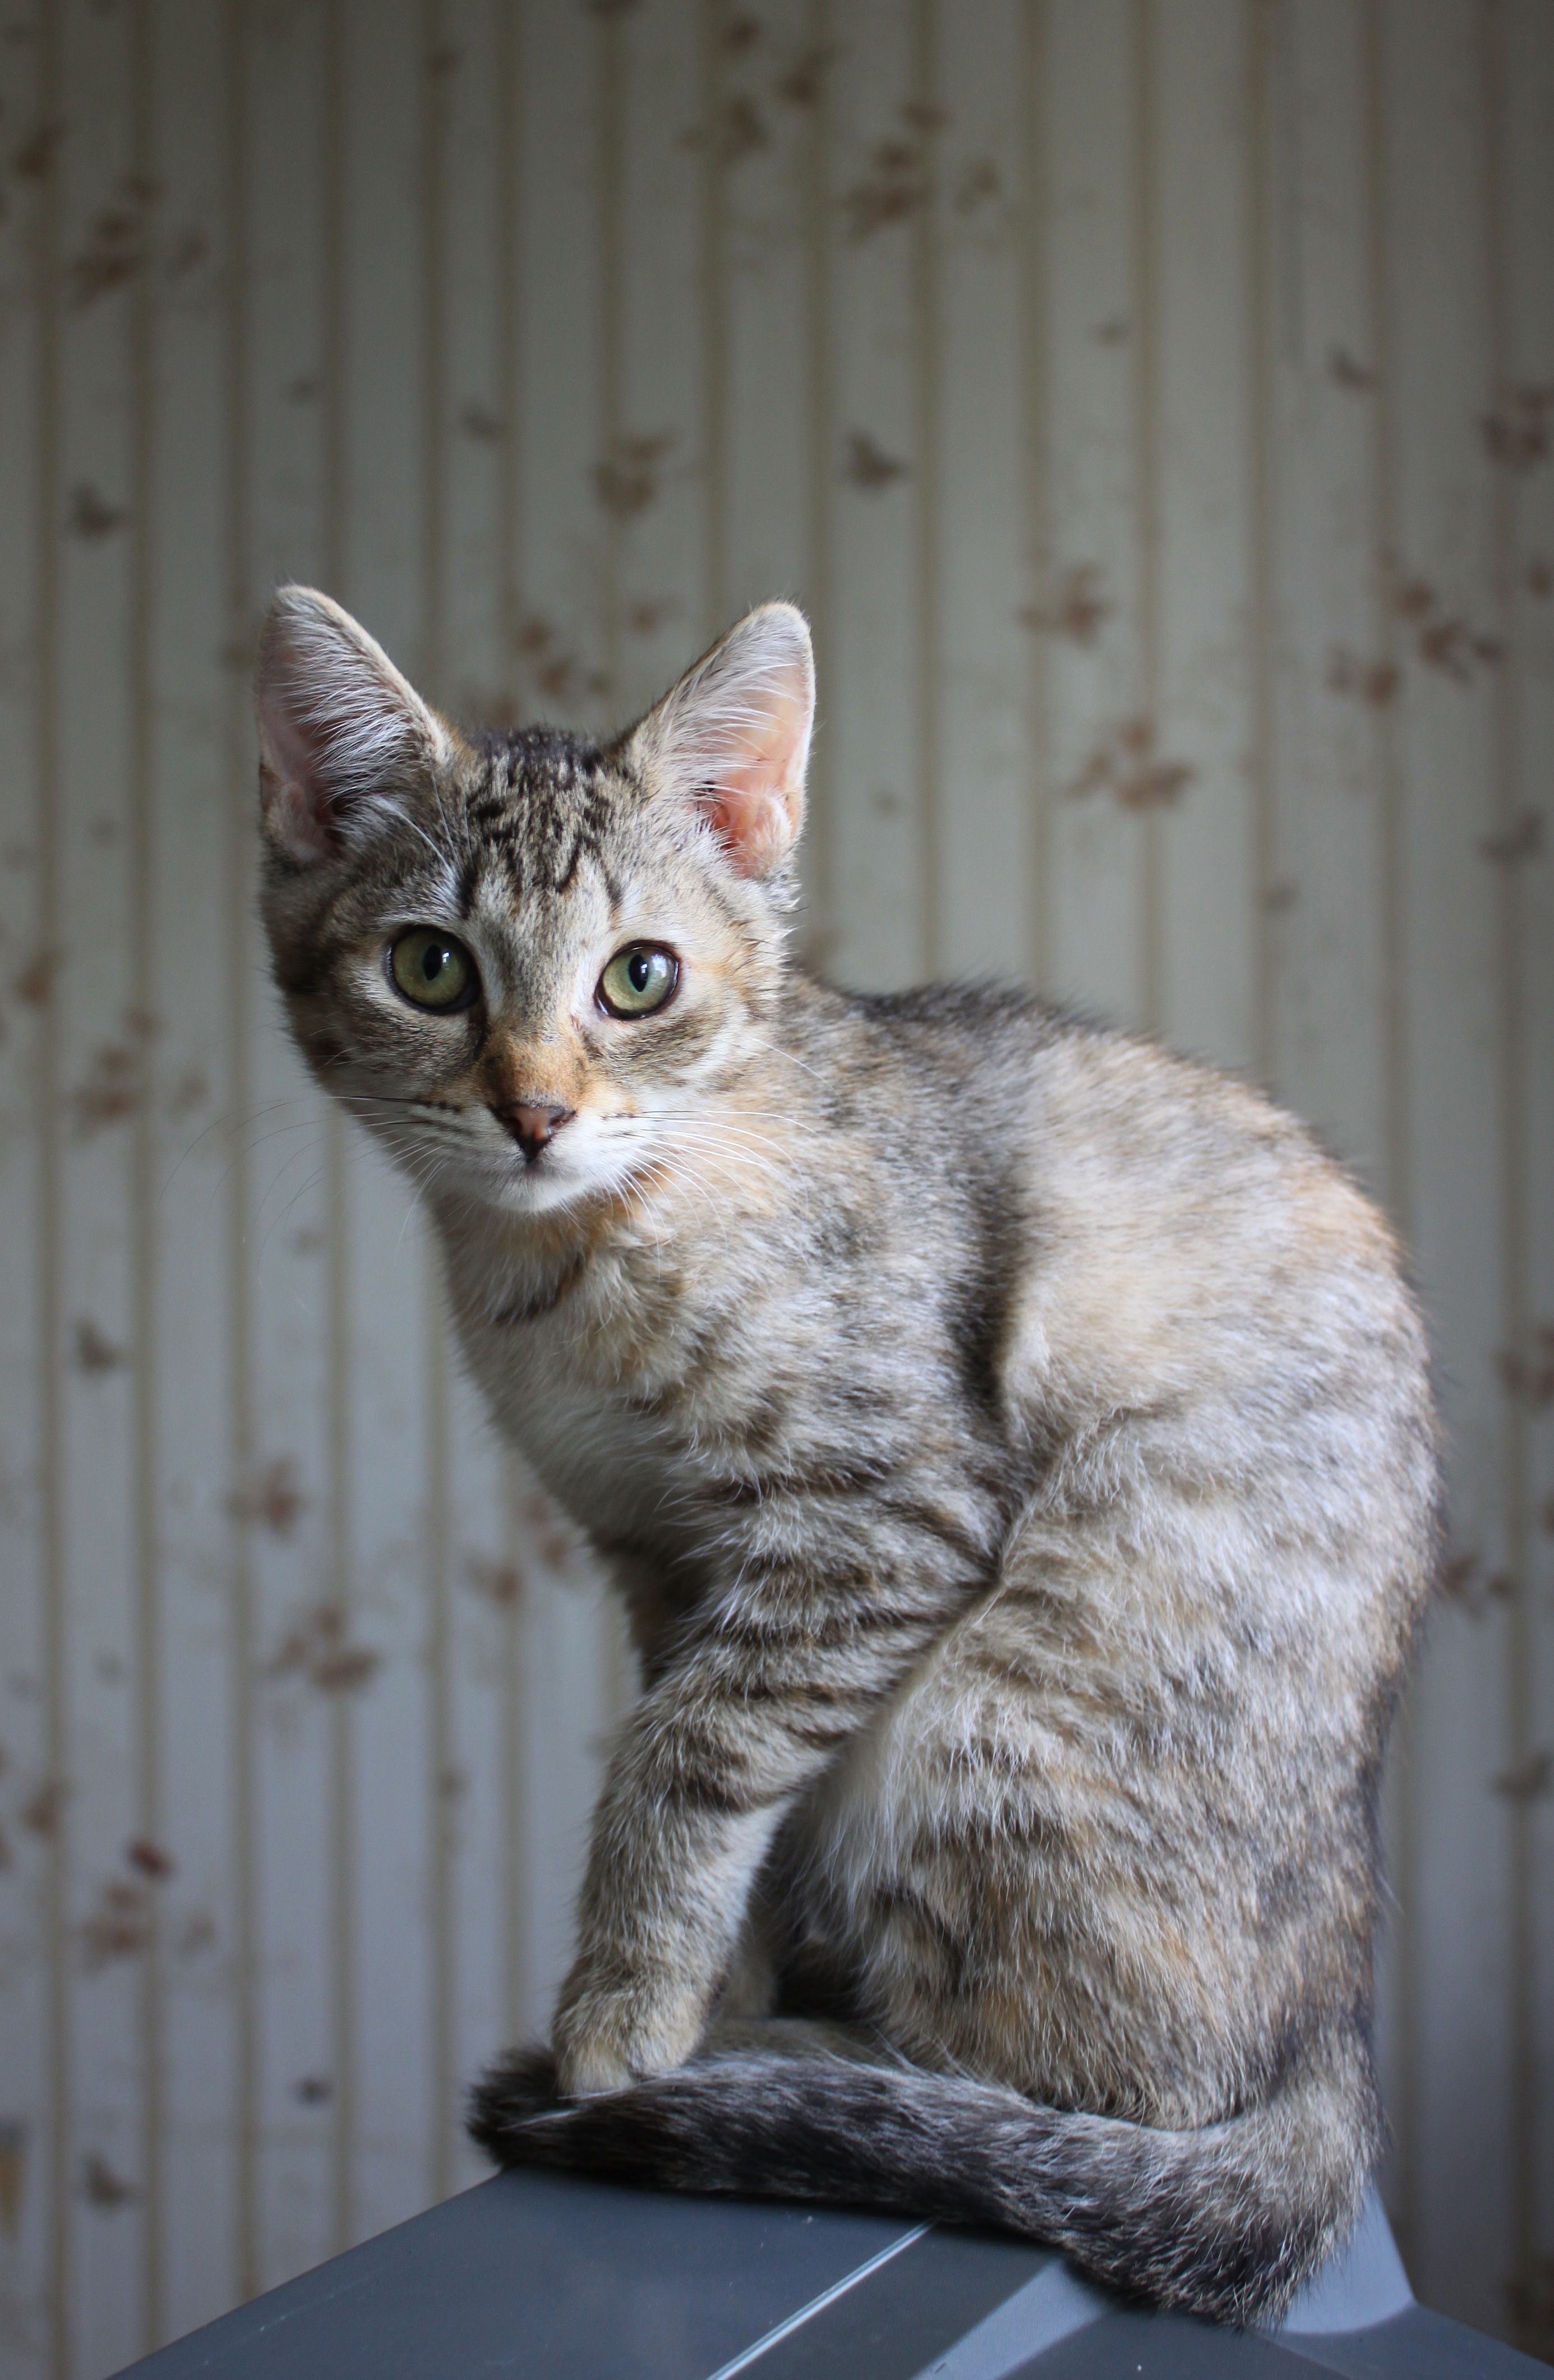
view, kitten, cat, tabby, mammal, fauna, whiskers, vertebrate, tabby cat, european shorthair, home a cat, three coloured cat, small to medium sized cats, cat like mammal, domestic short haired cat, pixie bob